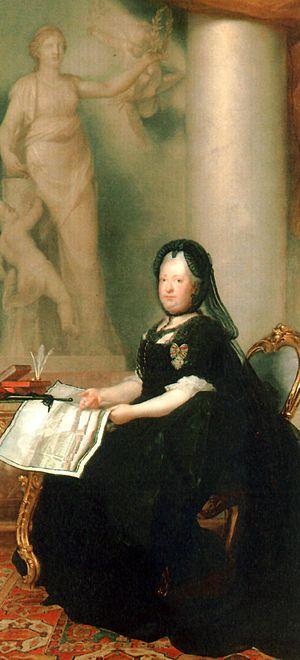
Anton von Maron est un peintre autrichien, essentiellement portraitiste.
La guerre de Succession de Bavière, est un conflit qui opposa la monarchie des Habsbourg à une alliance prusso-saxonne, visant à empêcher les Habsbourg de faire l'acquisition du duché de Bavière. La guerre ne voit pas se dérouler de bataille allant au-delà de quelques escarmouches mineures, mais causa des pertes significatives, avec notamment des milliers de soldats morts de maladie et de famine. Reflétant la frustration du soldat en quête de nourriture, le conflit fut appelé, en Prusse et en Saxe, la guerre des Pommes de terre.